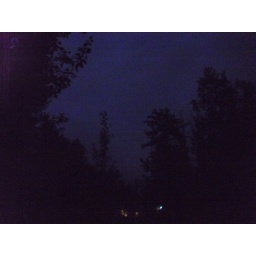
A house up on the hill has warm lights under the dark clouds